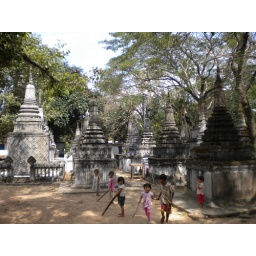
The little girl in the pink pants rushed at me with that stick when she saw me.